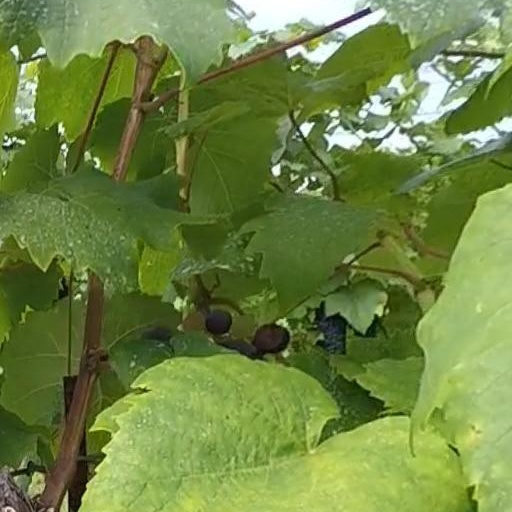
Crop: grape